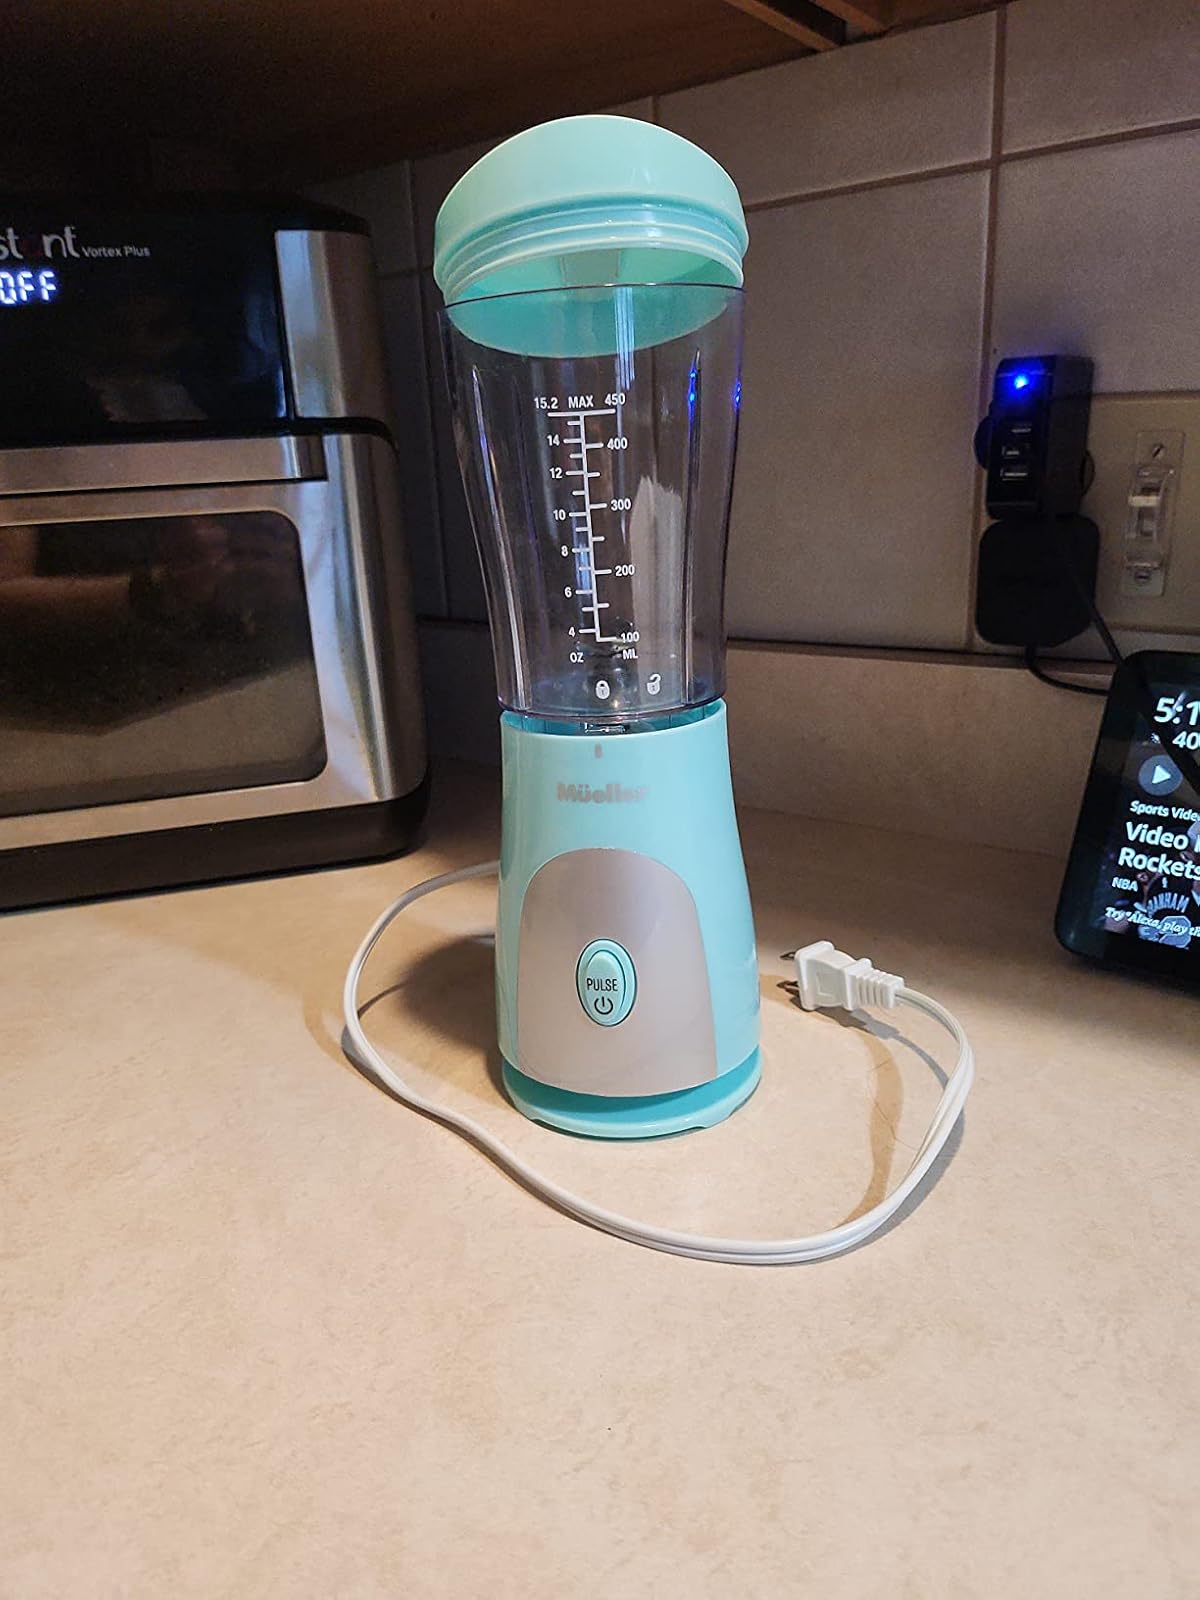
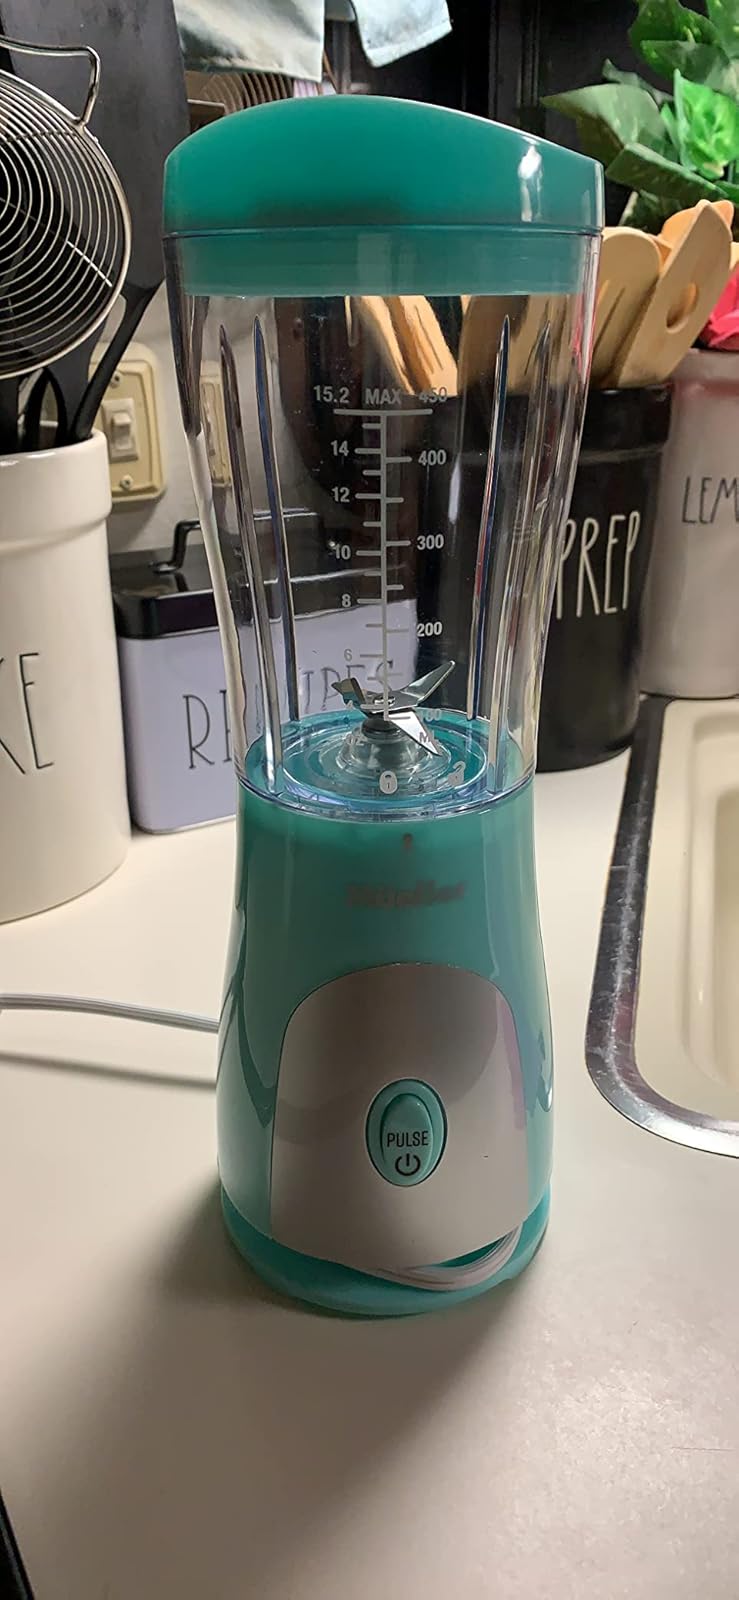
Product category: items_blender
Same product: yes